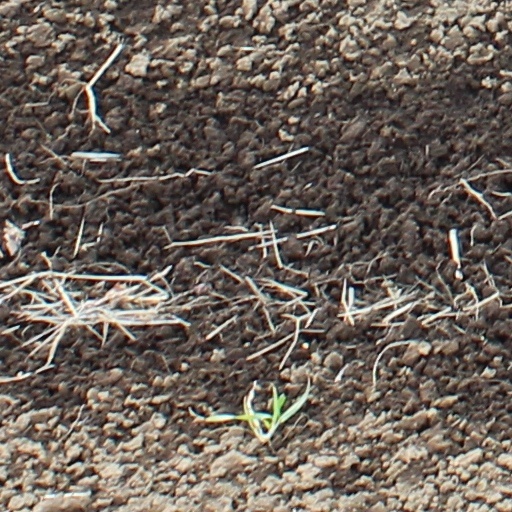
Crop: wheat